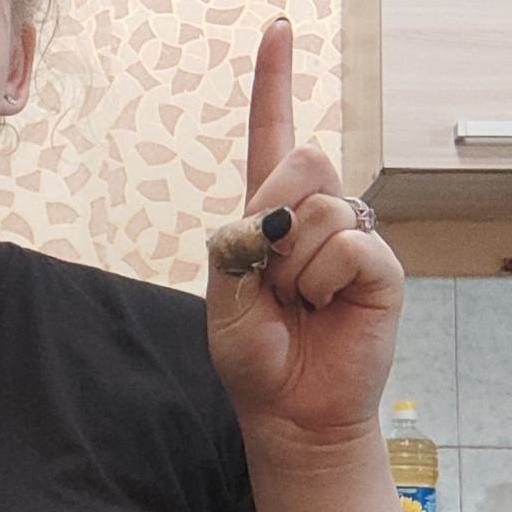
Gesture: one